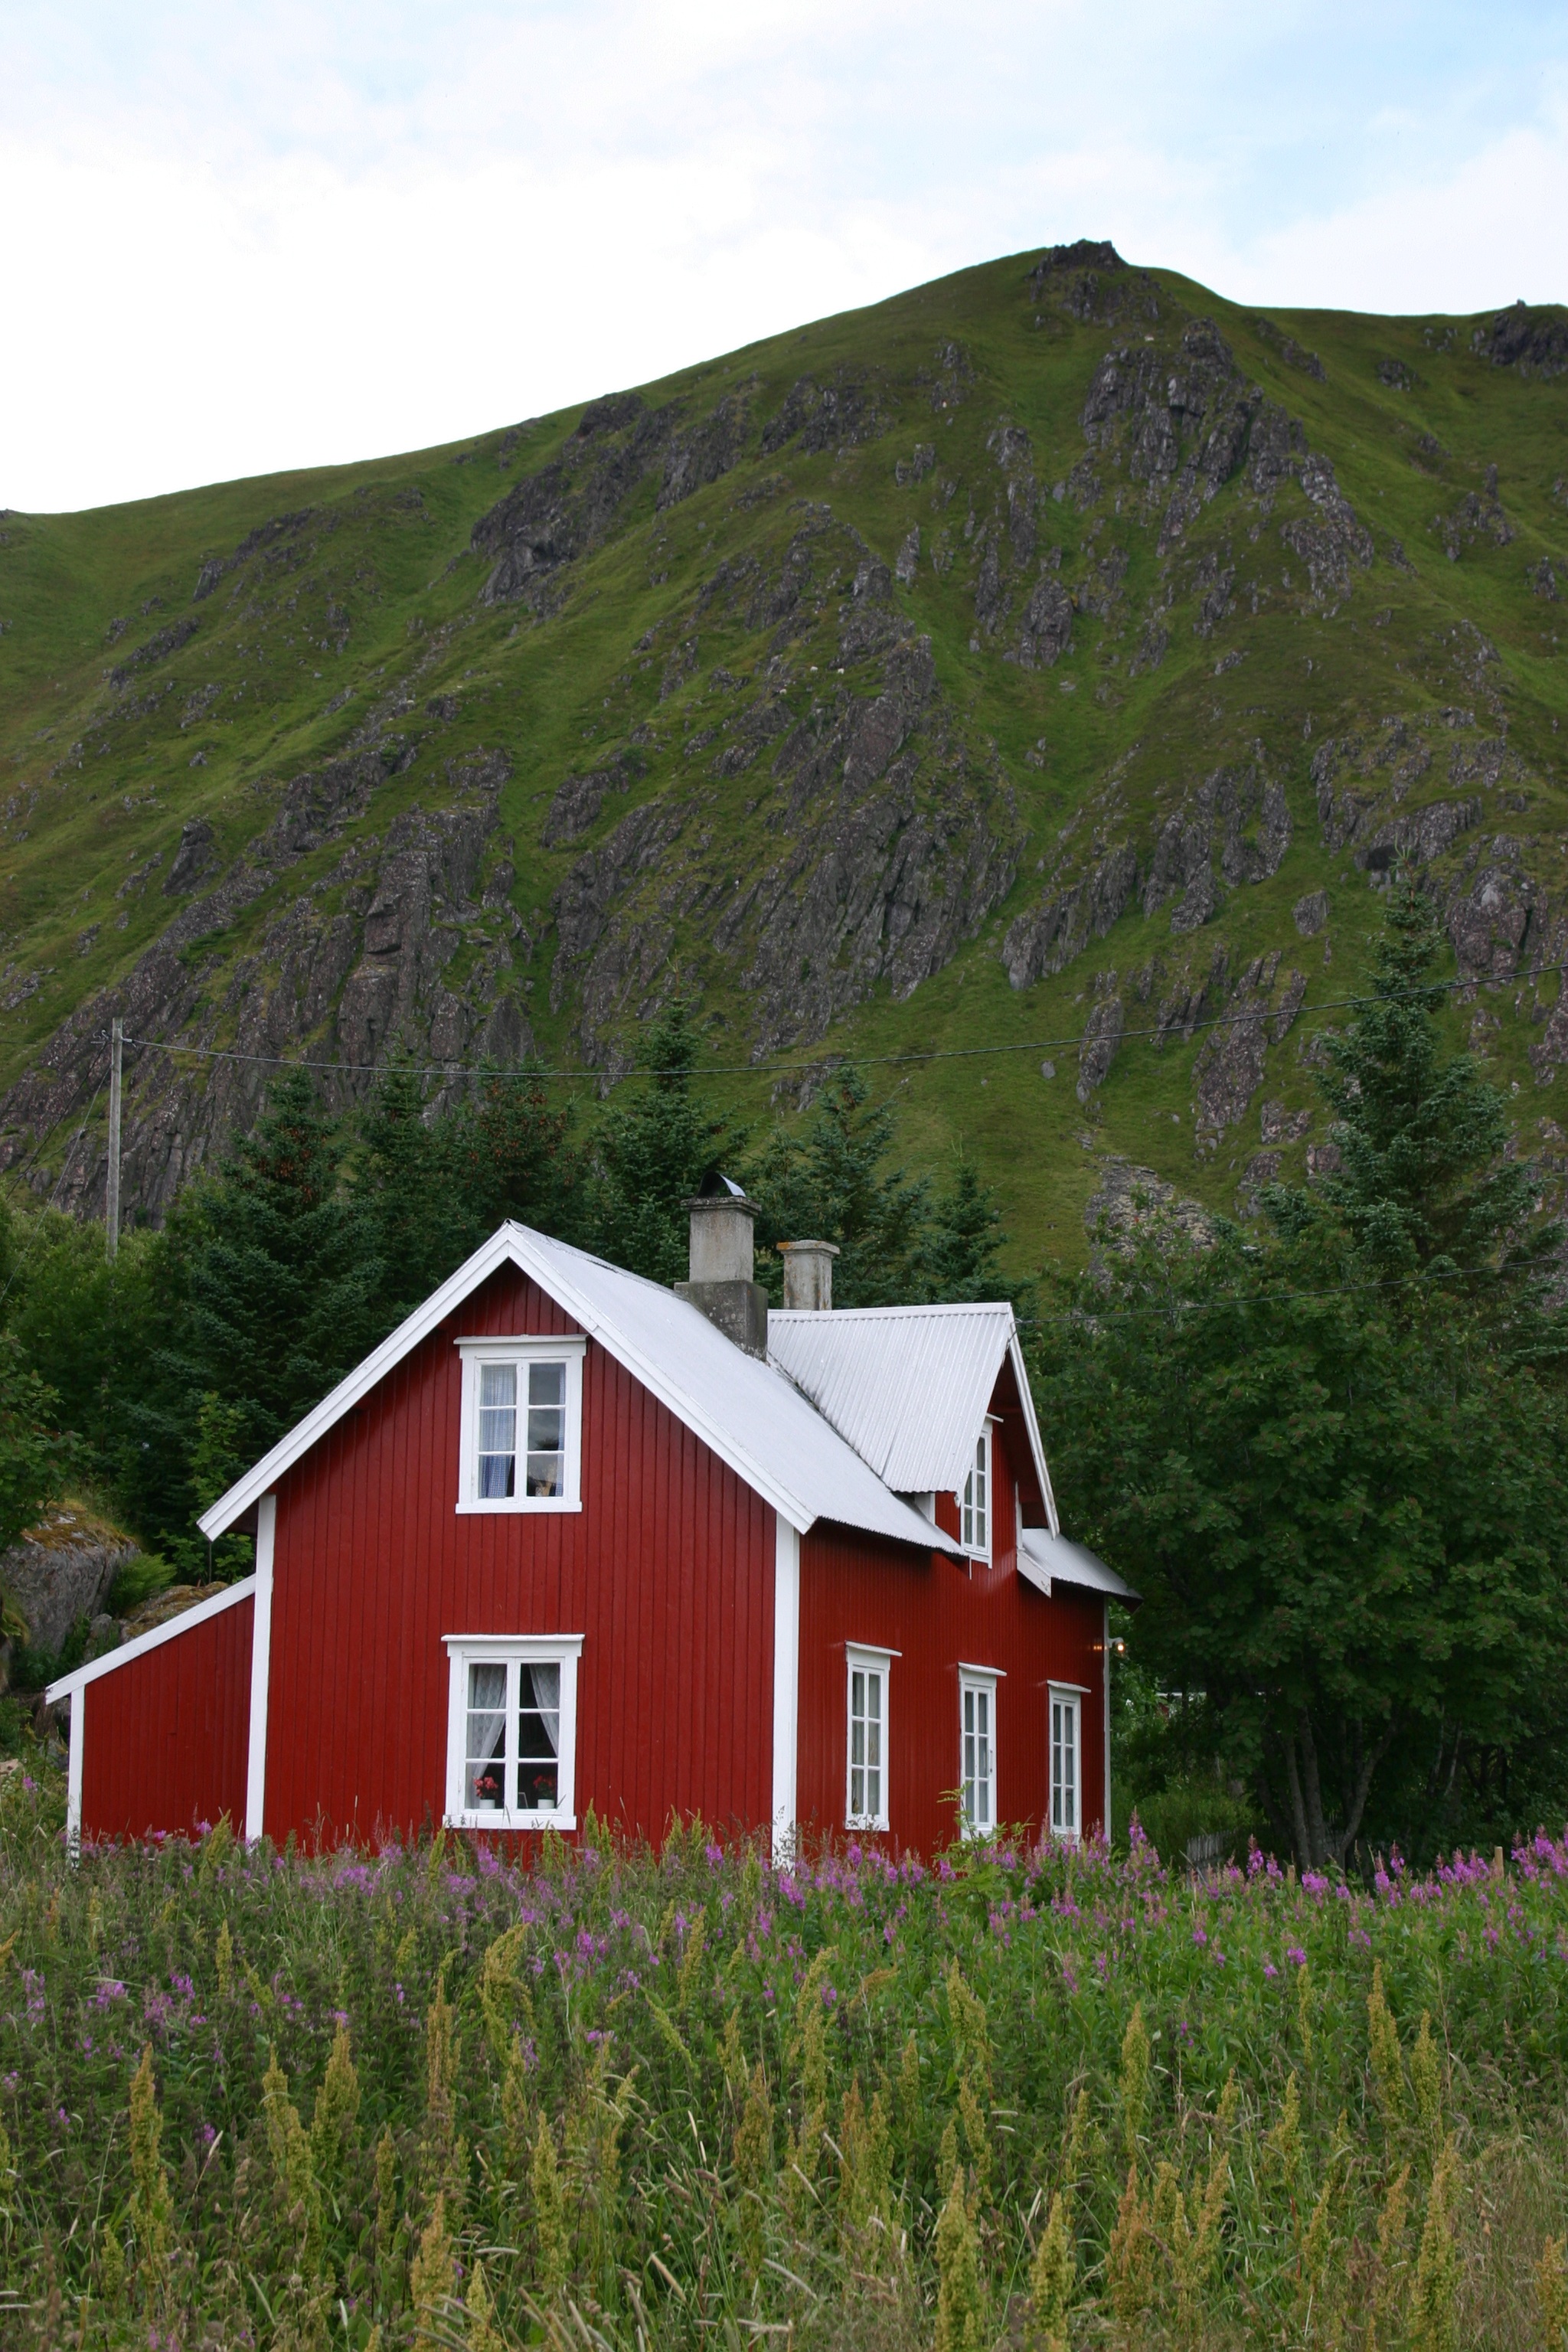
mountain, farm, meadow, house, hill, building, barn, mountain range, summer, hut, cottage, highland, ridge, alps, estate, rural area, mountainous landforms